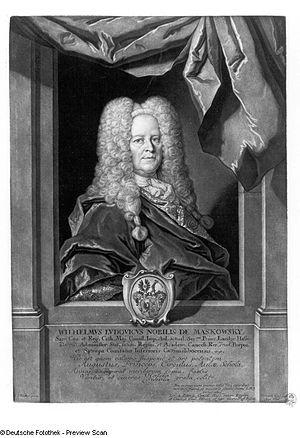
Johann Christian Fiedler, né à Pirna le 31 octobre 1697 et mort à Darmstadt en 1765, est un peintre de cour allemand. Il réalisa des portraits, notamment des miniatures, des scènes de genre et des natures mortes.